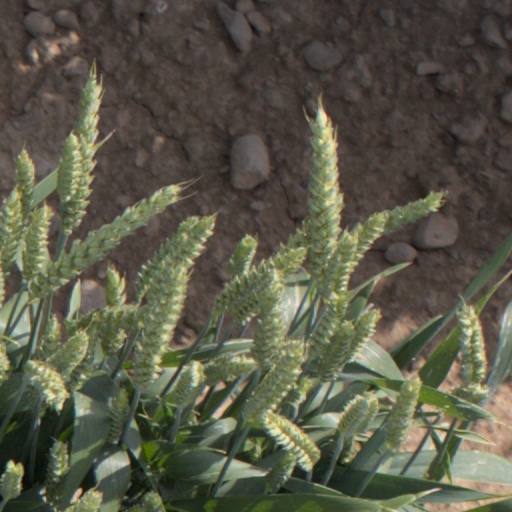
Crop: wheat